Sanki Daroga

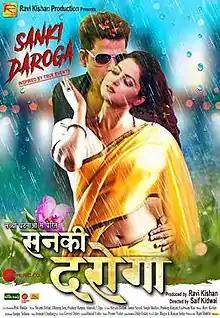
Theatrical release poster

Sanki Daroga ( "Crazy Inspector") is a 2018 Indian Bhojpuri-language action film starring Ravi Kishan and Anjana Singh and directed by Saif Kidwai. The film was written by Kishan and produced by Ravi Kishan Productions, marking Kishan's debut as a producer. Manoj Tiger, Pappu Yadav, Priti Shukla, Pinkul, Sagar Salman, and Jeet Rastogi appear in supporting roles.